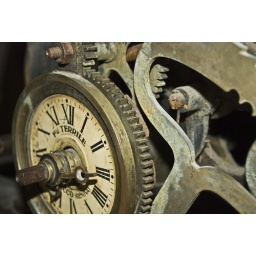
The bell tower in the Castello dei Conti Guidi had the old clock on display